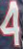
Number: 4